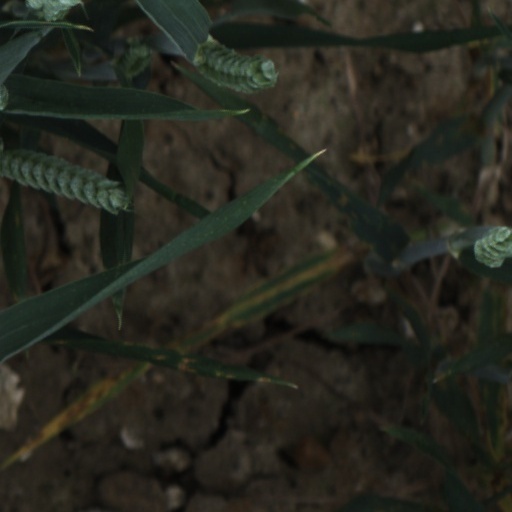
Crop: wheat